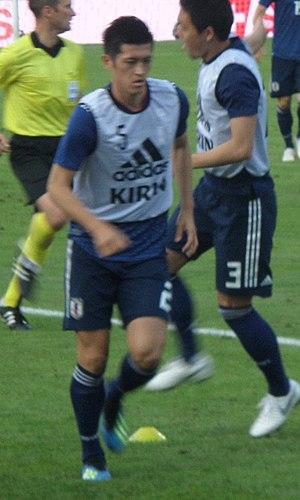
Naomichi Ueda est un footballeur japonais né le 24 octobre 1994. Il évolue au poste de défenseur au Cercle de Bruges.